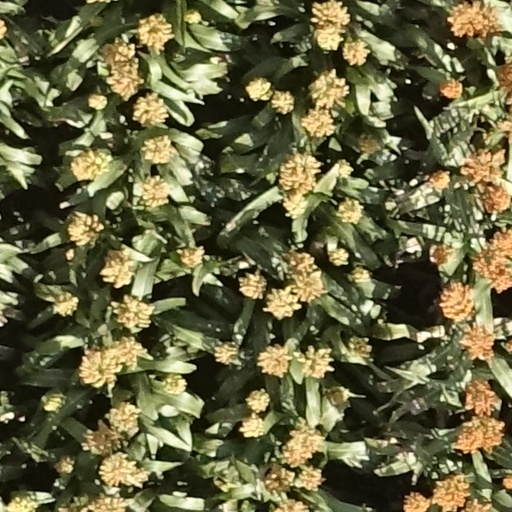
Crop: sorghum